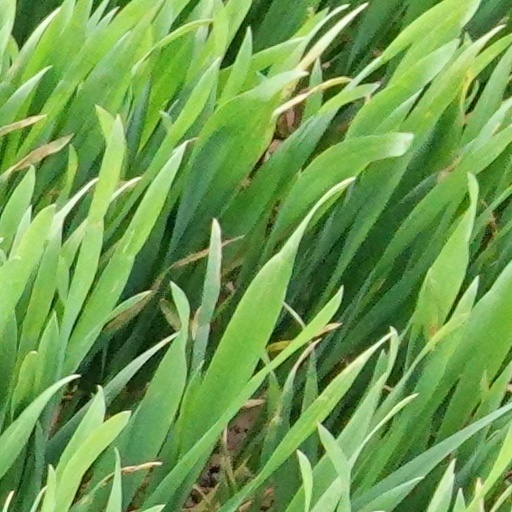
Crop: wheat